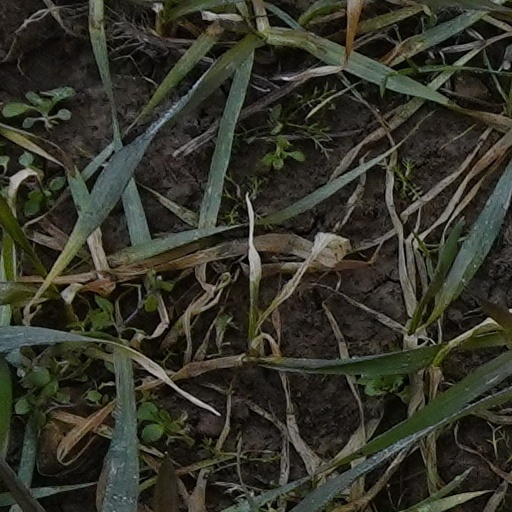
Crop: wheat